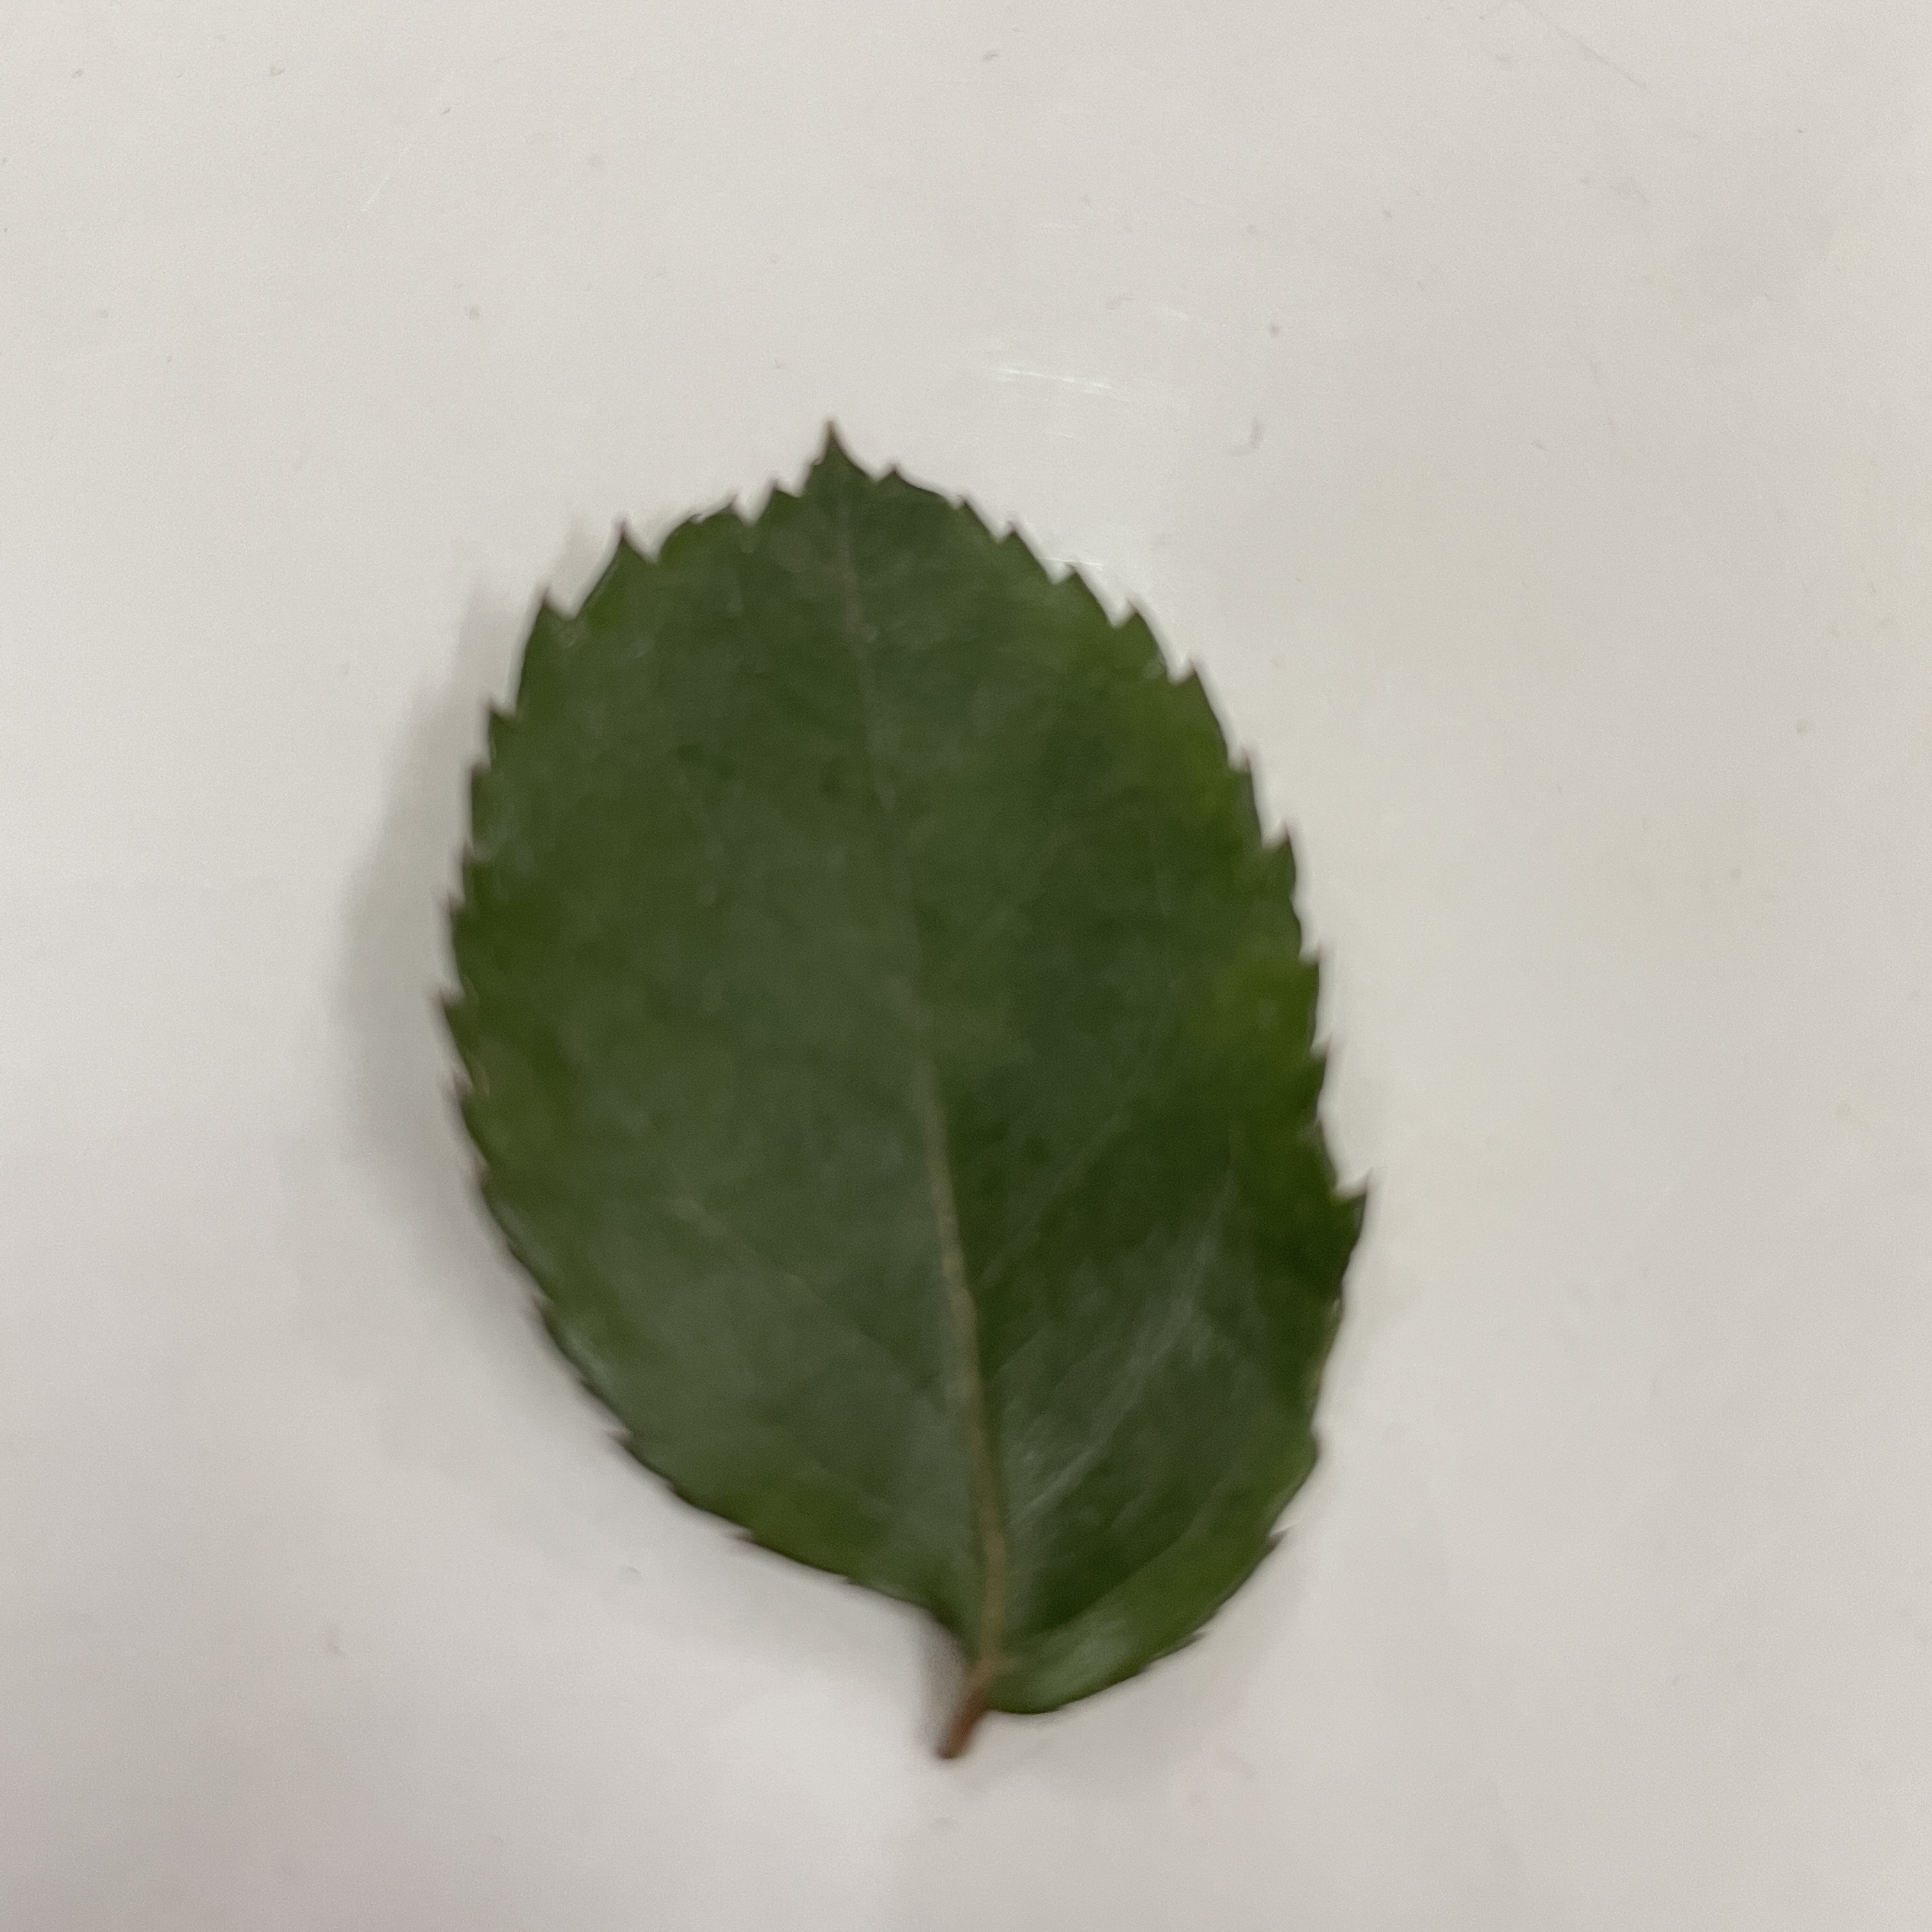
Label: Healthy Leaf